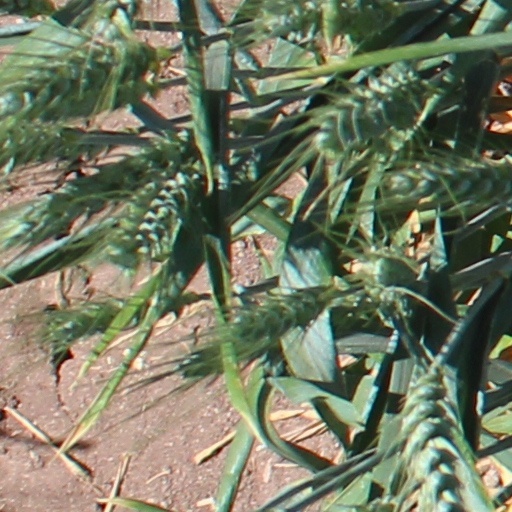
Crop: wheat